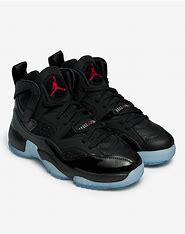
Brand: Jordan
Model: Jumpman Two Trey